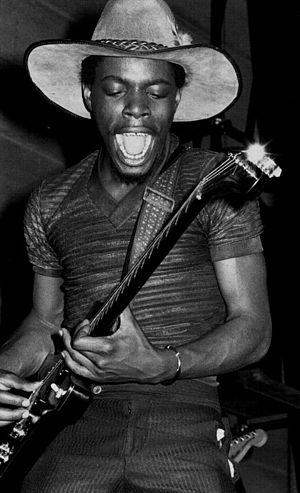
Le guitariste Lurrie Bell à Paris (Palais des Glaces)
Lurrie Bell est un chanteur et guitariste de blues américain.